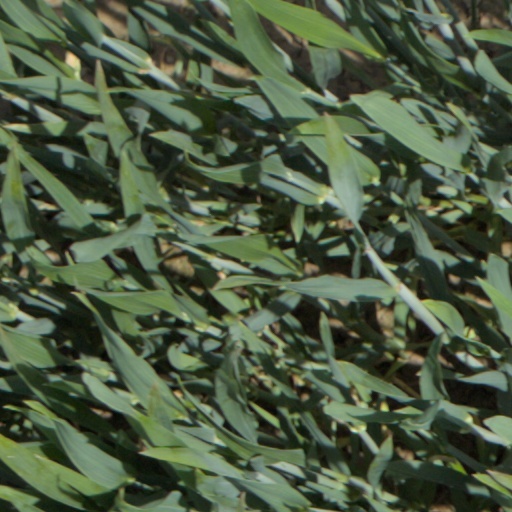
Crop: wheat